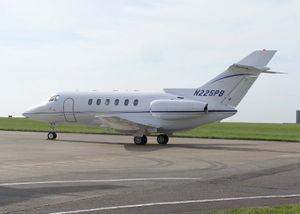
Le Groupe W, ou Groupe Winch, est une société multinationale américaine fictive créée par Jean Van Hamme pour ses romans et bandes dessinées Largo Winch.